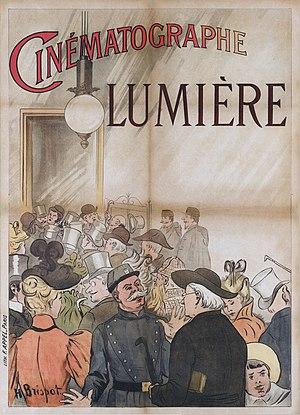
Le Salon indien du Grand Café, situé 14, boulevard des Capucines dans le 9ᵉ arrondissement de Paris, est l'endroit où la première projection payante du Cinématographe des frères Lumière eut lieu le 28 décembre 1895. À cet emplacement se trouve aujourd'hui le Café Lumière de l'hôtel Scribe.
Henri Louis Brispot né à Beauvais le 5 juillet 1846 et mort à Paris en 1928 est un peintre et lithographe français.